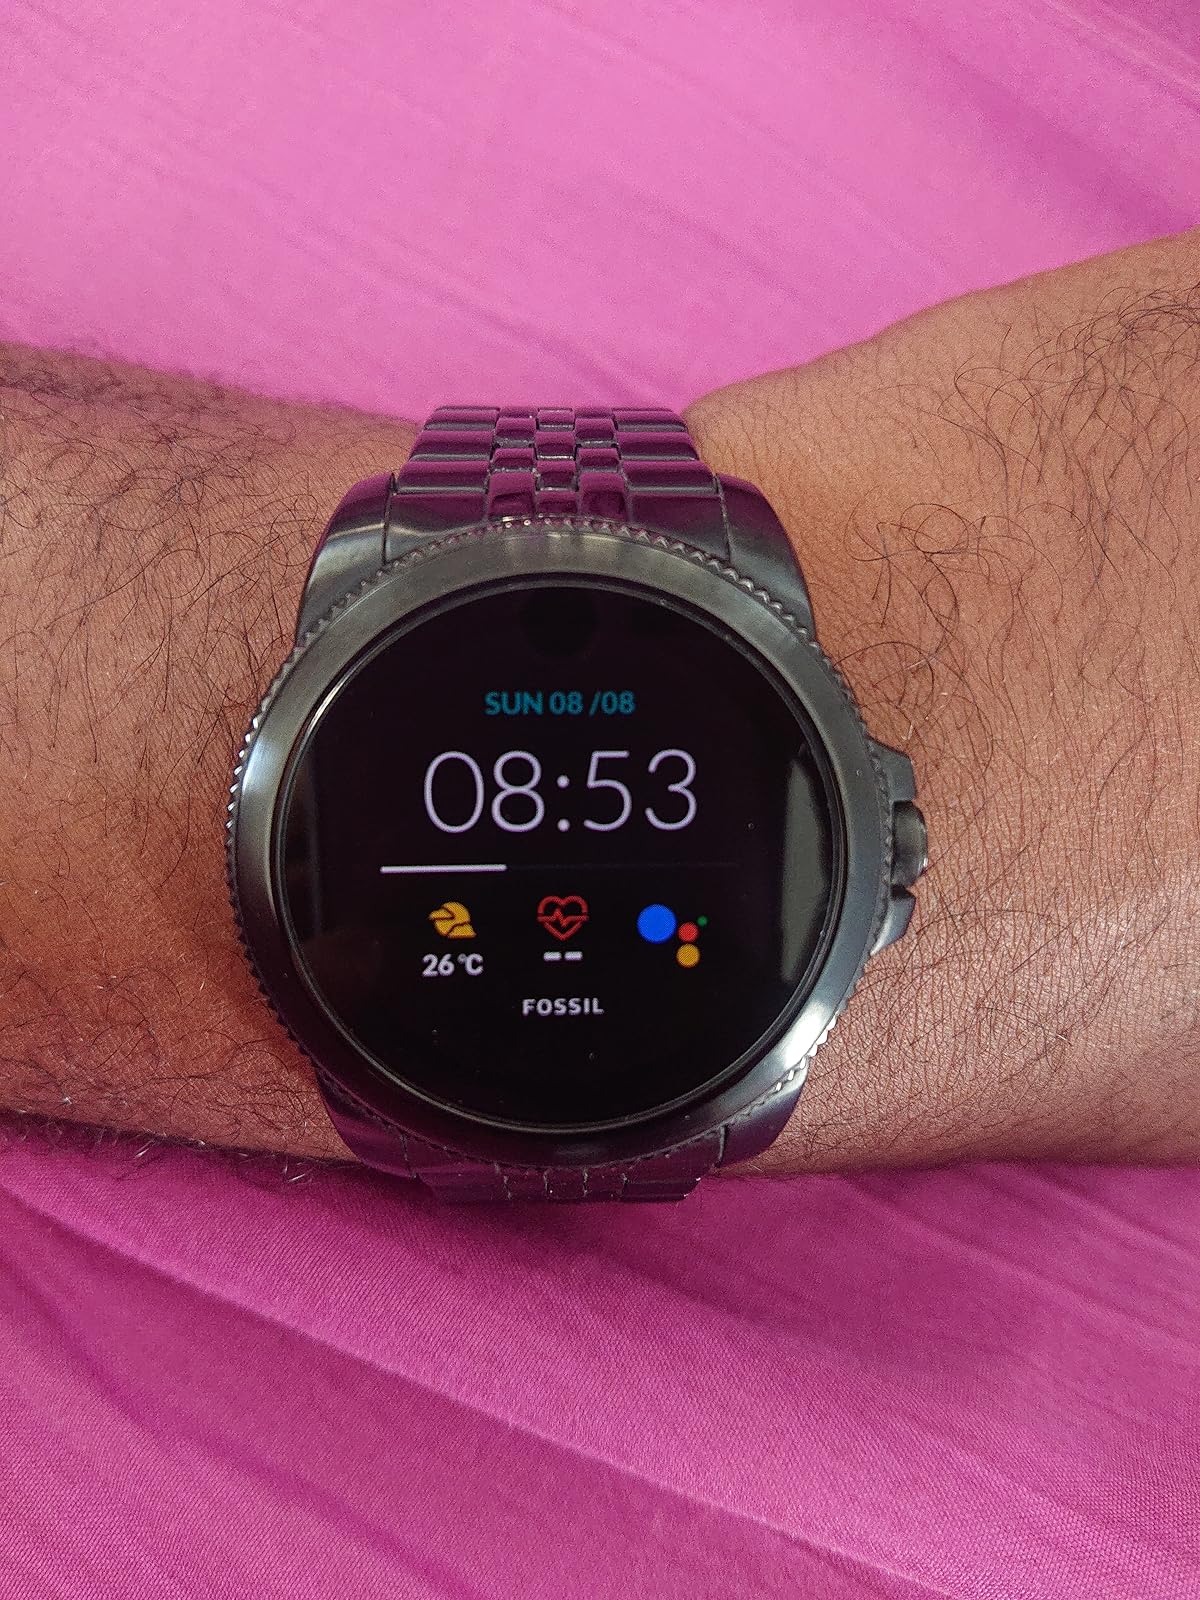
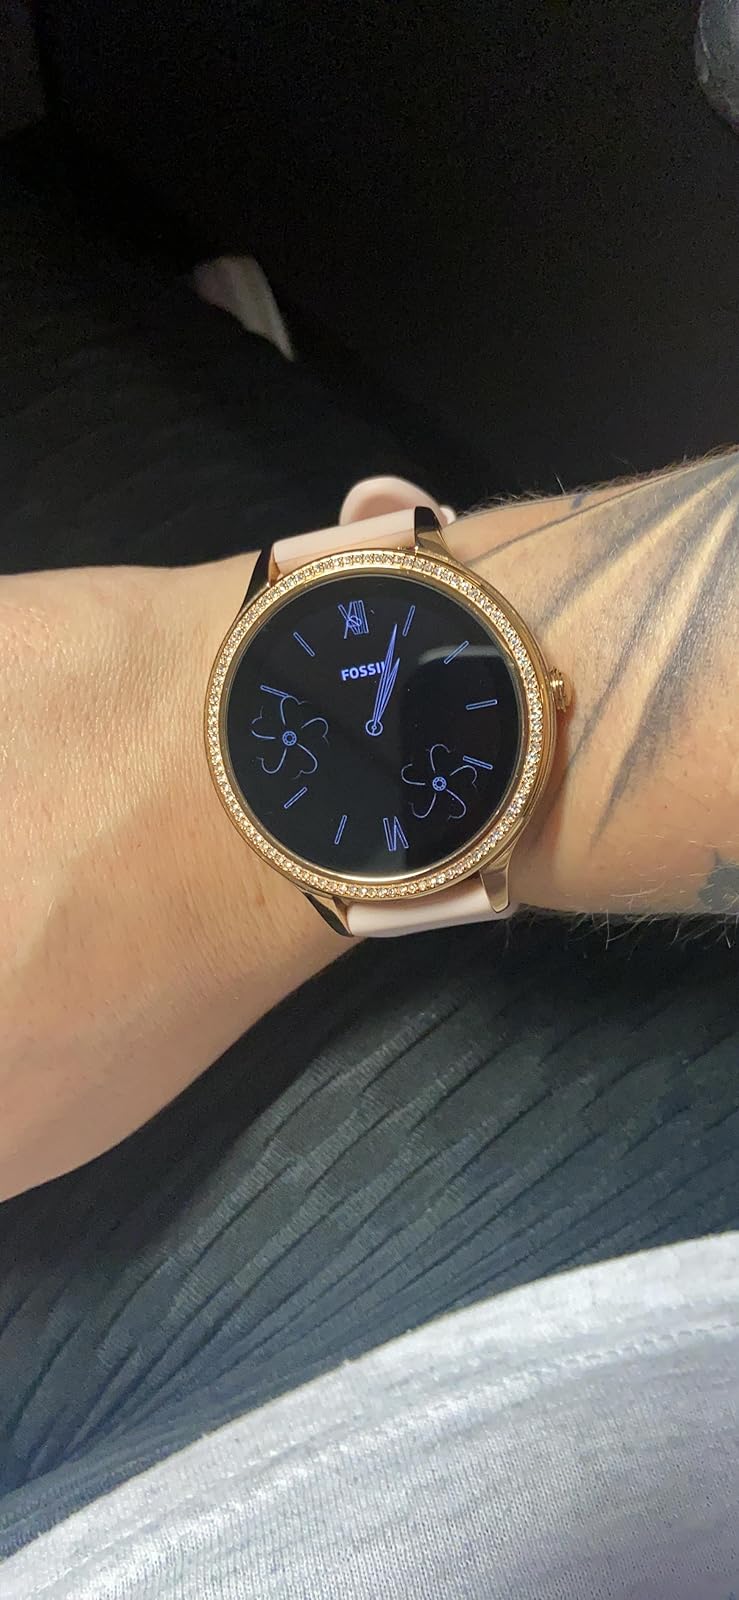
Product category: smartwatch
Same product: no